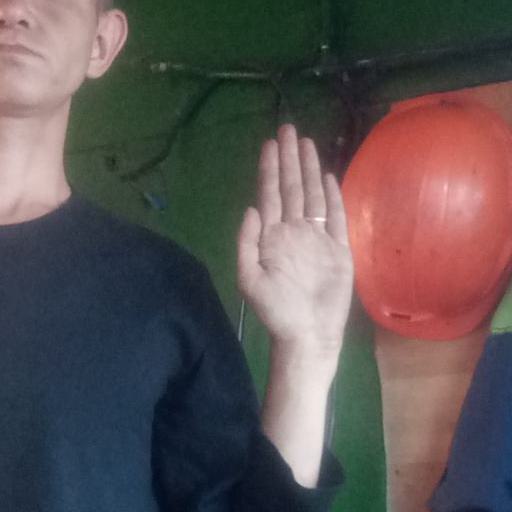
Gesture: stop